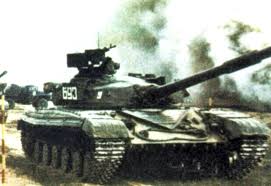
Label: T-62